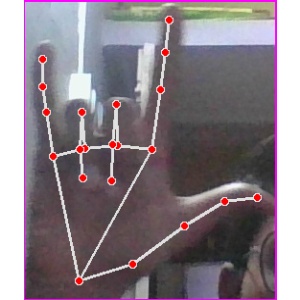
अक्षर: व